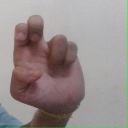
अक्षर: अ